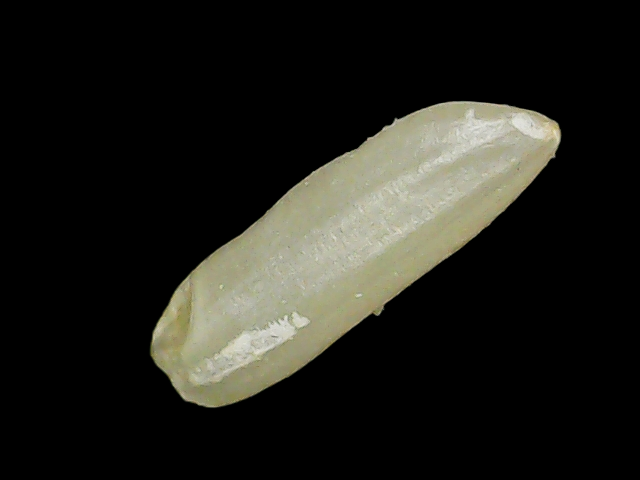
Rice variety: Binadhan26